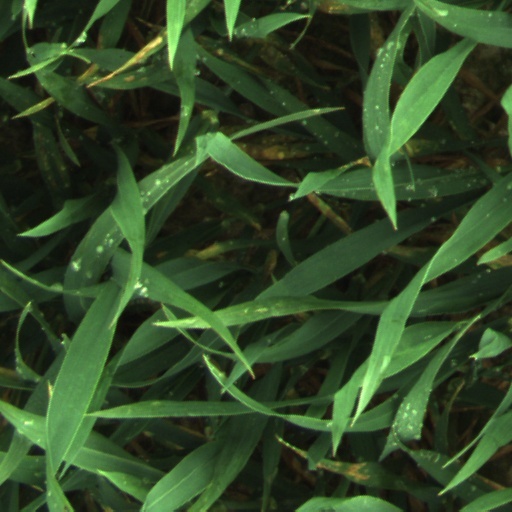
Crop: wheat